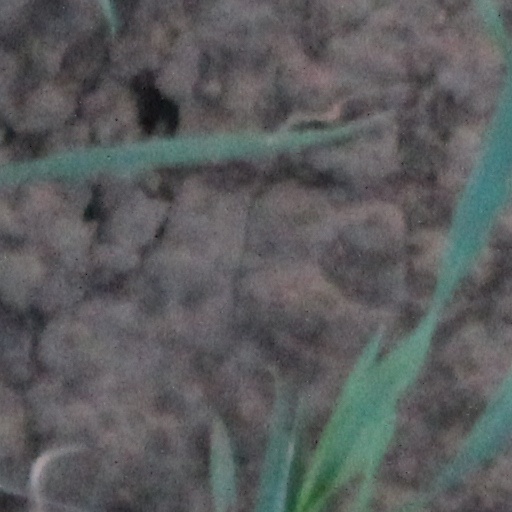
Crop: wheat